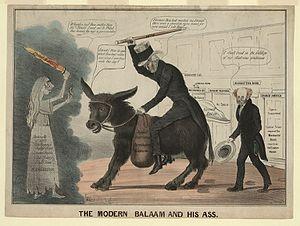
Caricature de 1837 présentant Andrew Jackson essayant de chevaucher un âne têtu (jeu de mot ""Jackass"" - Jackson) représentant son parti, suivi par Van Buren. C'est la première représentation d'un âne comme symbole du Parti démocrate."